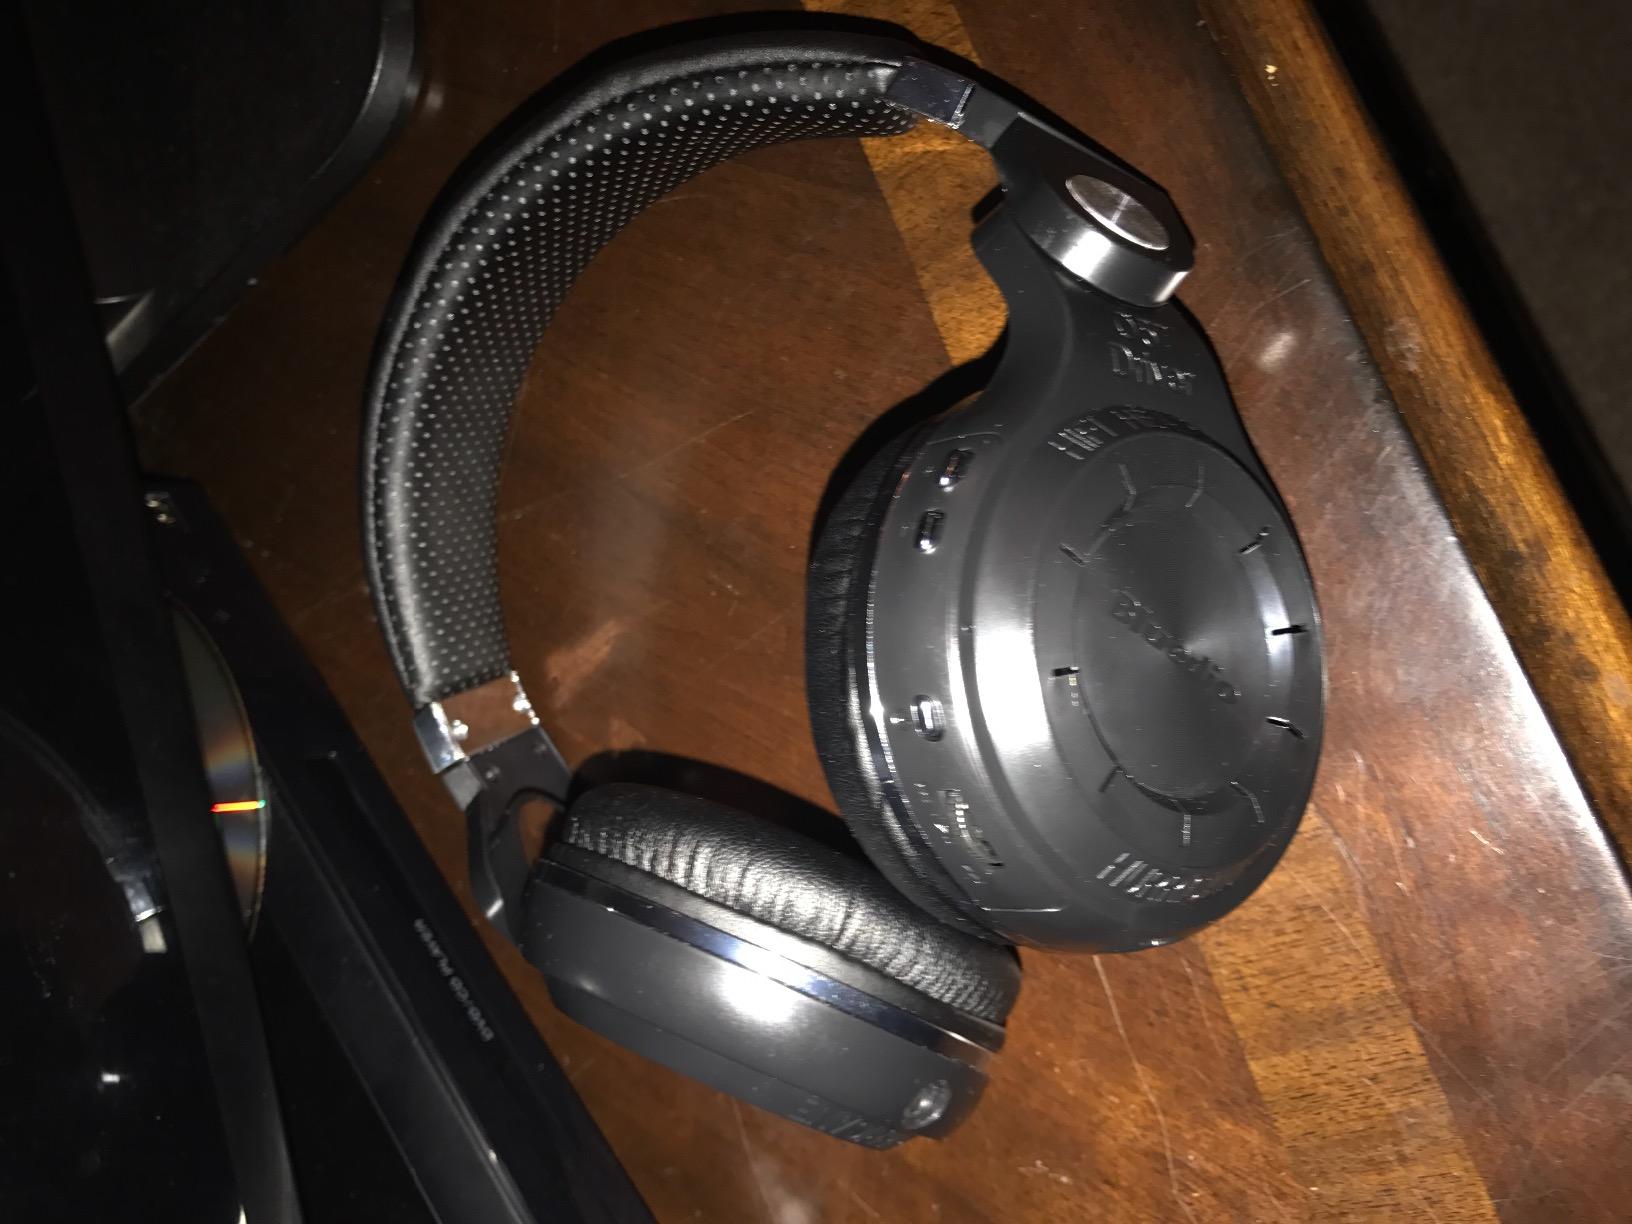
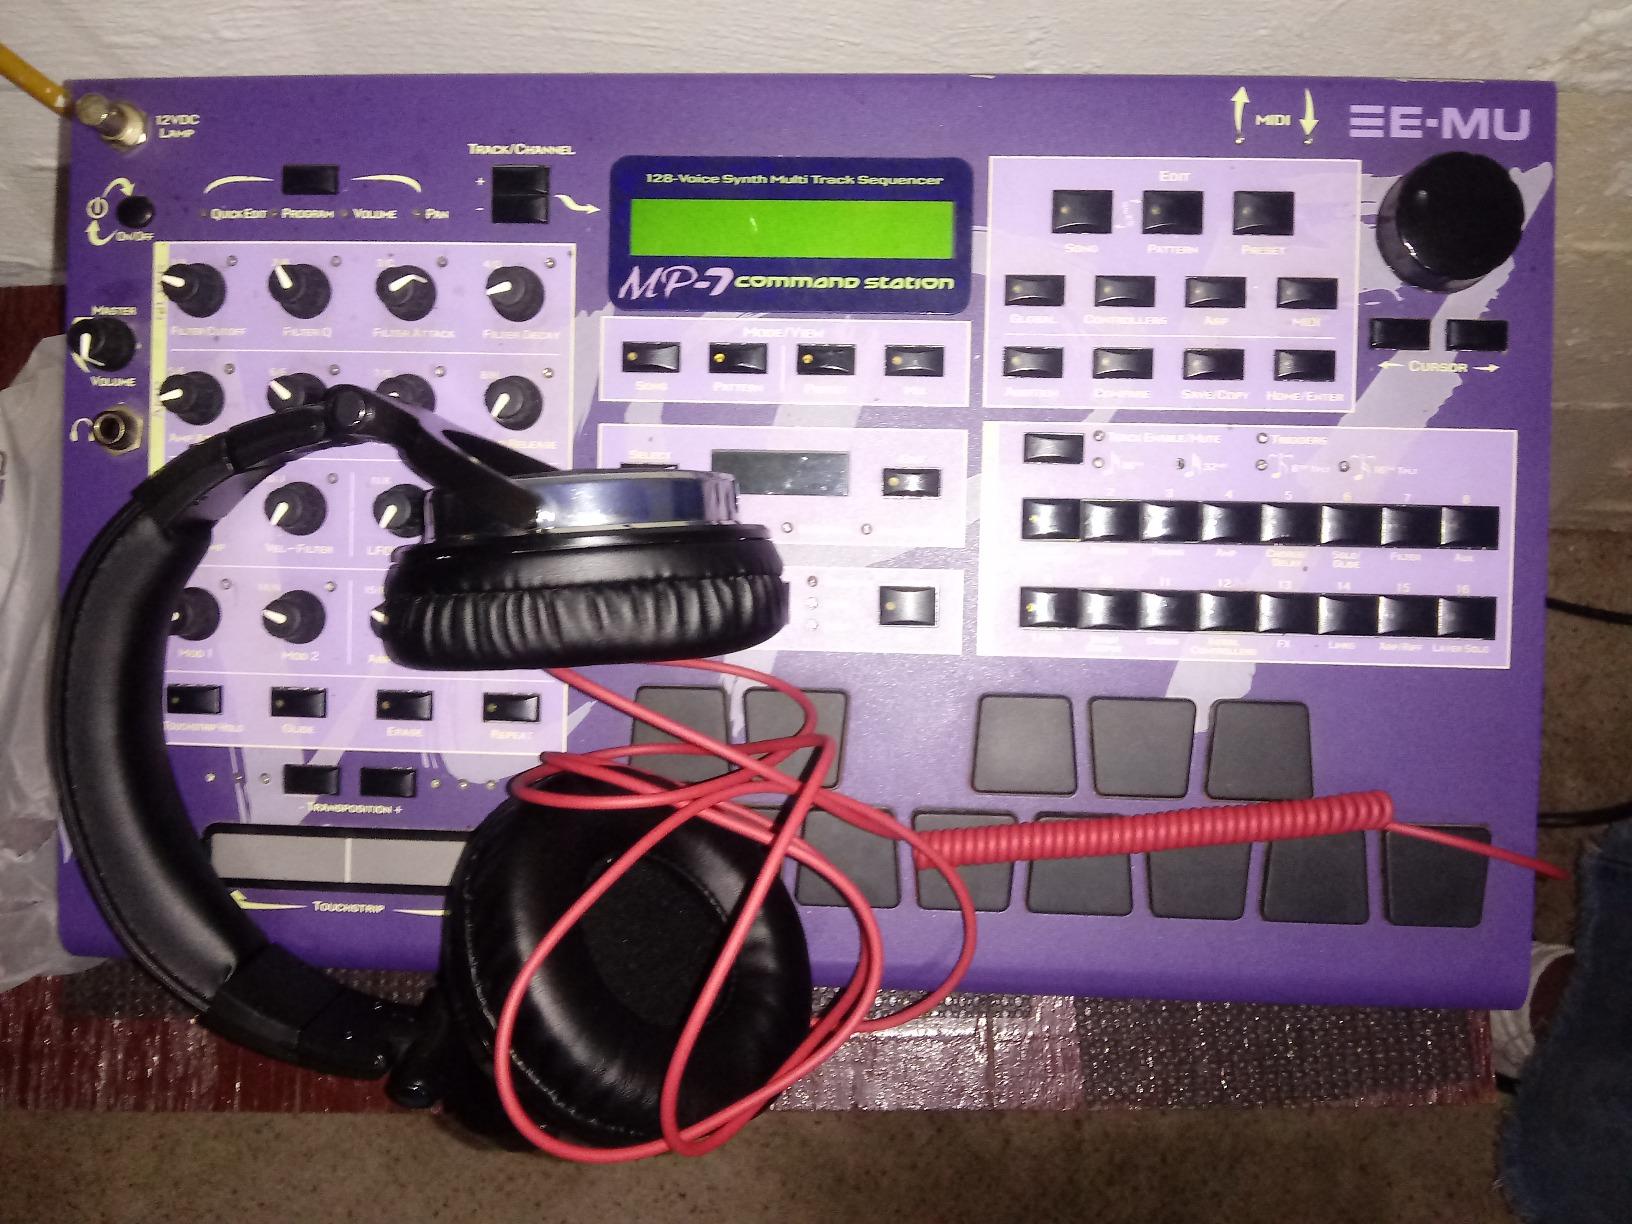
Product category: headphones
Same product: no